A Treatise on Electricity and Magnetism

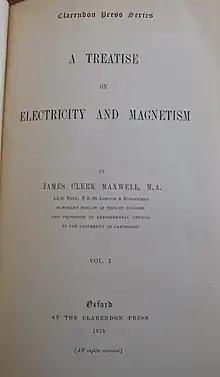
Title page from volume I of Maxwell's masterwork

A Treatise on Electricity and Magnetism is a two-volume treatise on electromagnetism written by James Clerk Maxwell in 1873. Maxwell was revising the "Treatise" for a second edition when he died in 1879. The revision was completed by William Davidson Niven for publication in 1881. A third edition was prepared by J. J. Thomson for publication in 1892.